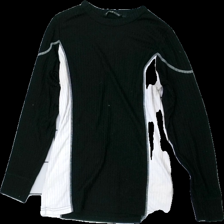
View: front
Type: Top
Category: Ladies
Brand: Mywear (Ica)
Colors: Black, White
Material: 100% Polyester
Pattern: Other
Cut: Tight
Size: XL
Season: Winter
Price range: <50
Recommended usage: Recycle
Description: black and white top